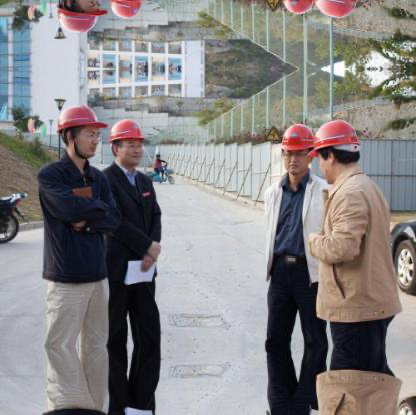
Objects in the image:
label: helmet
label: helmet
label: helmet
label: helmet
label: helmet
label: helmet
label: helmet
label: helmet